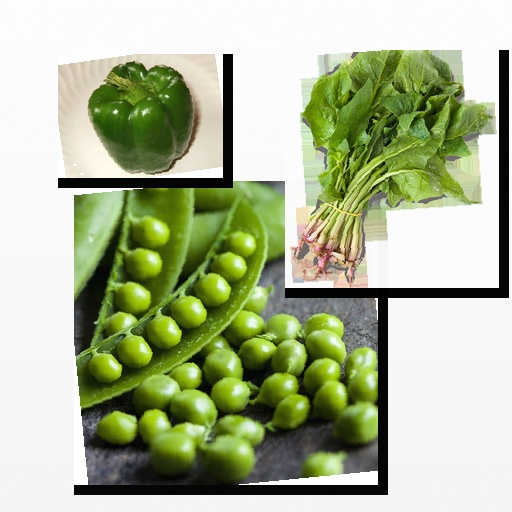
Food items: peas, bell_pepper, spinach